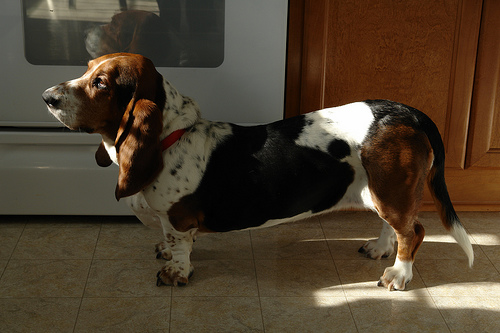
Animal: dog
Breed: basset hound